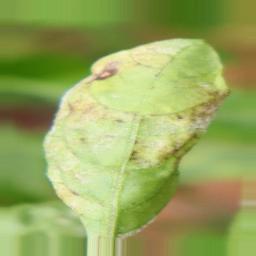
Label: powdery mildew